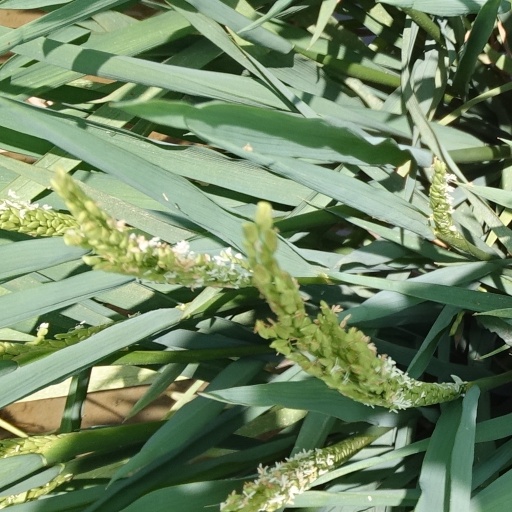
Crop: rice